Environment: real
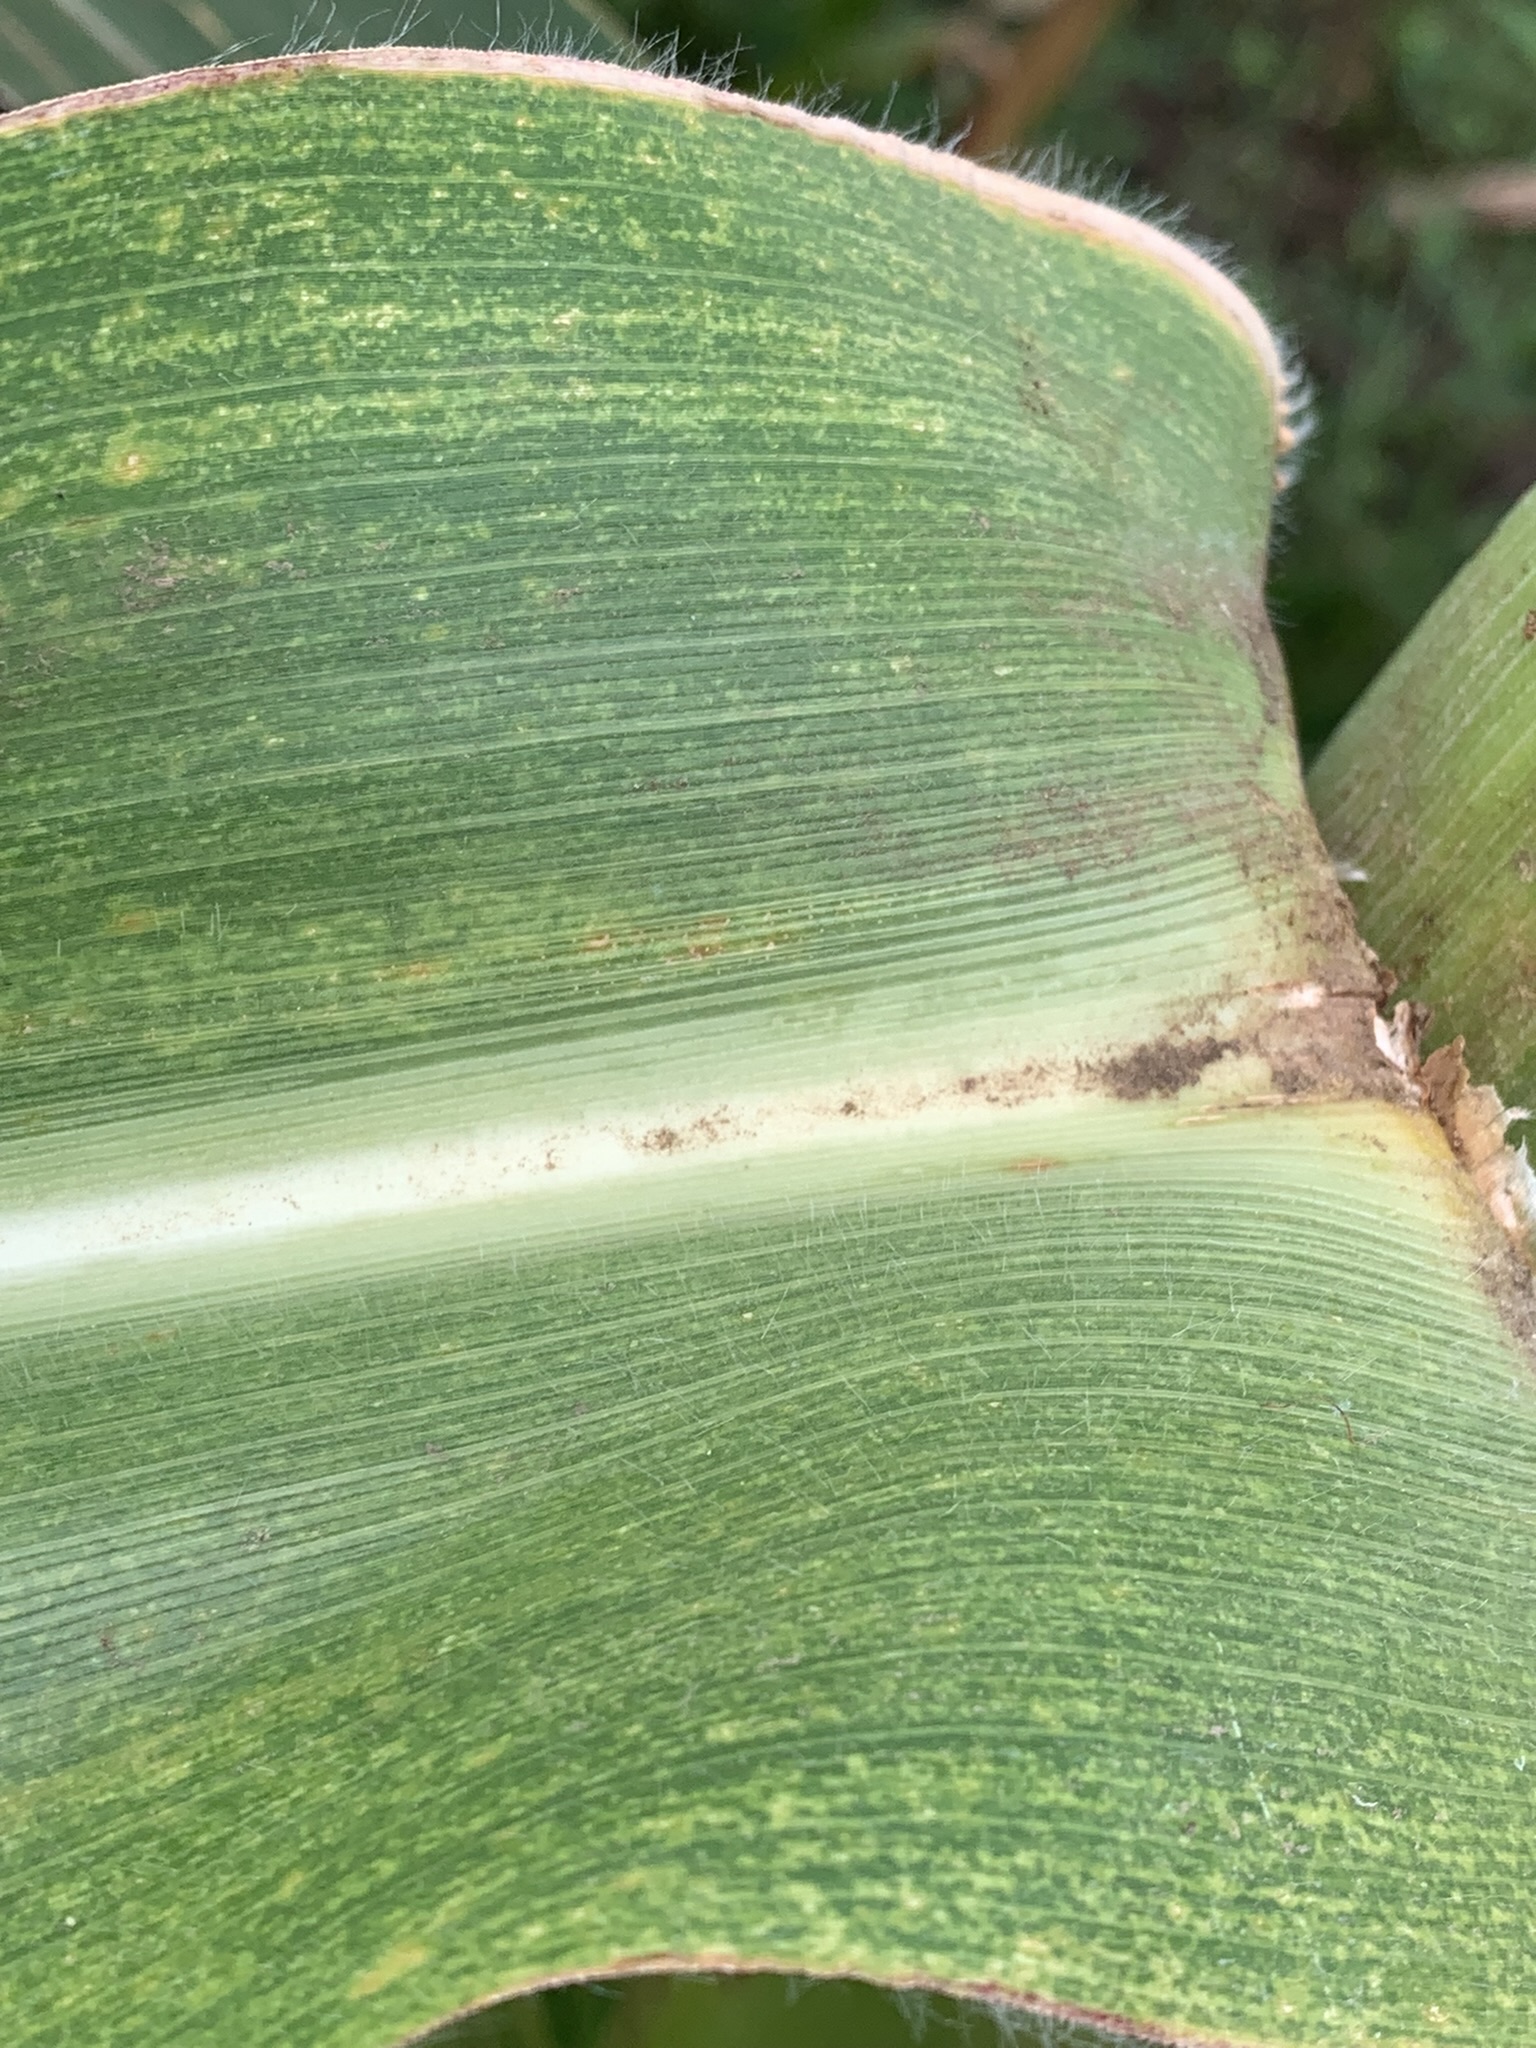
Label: lethal_necrosis